Italian submarine Marcantonio Colonna

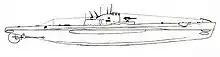
Right-profile line drawing of the Pisani class

Designed in parallel with the s, the "Pisani" class was larger accommodate more fuel and give them more range. They displaced surfaced and submerged. The submarines were long, had a beam of and a draft of . They had an operational diving depth of . Their crew numbered 48 officers and enlisted men.